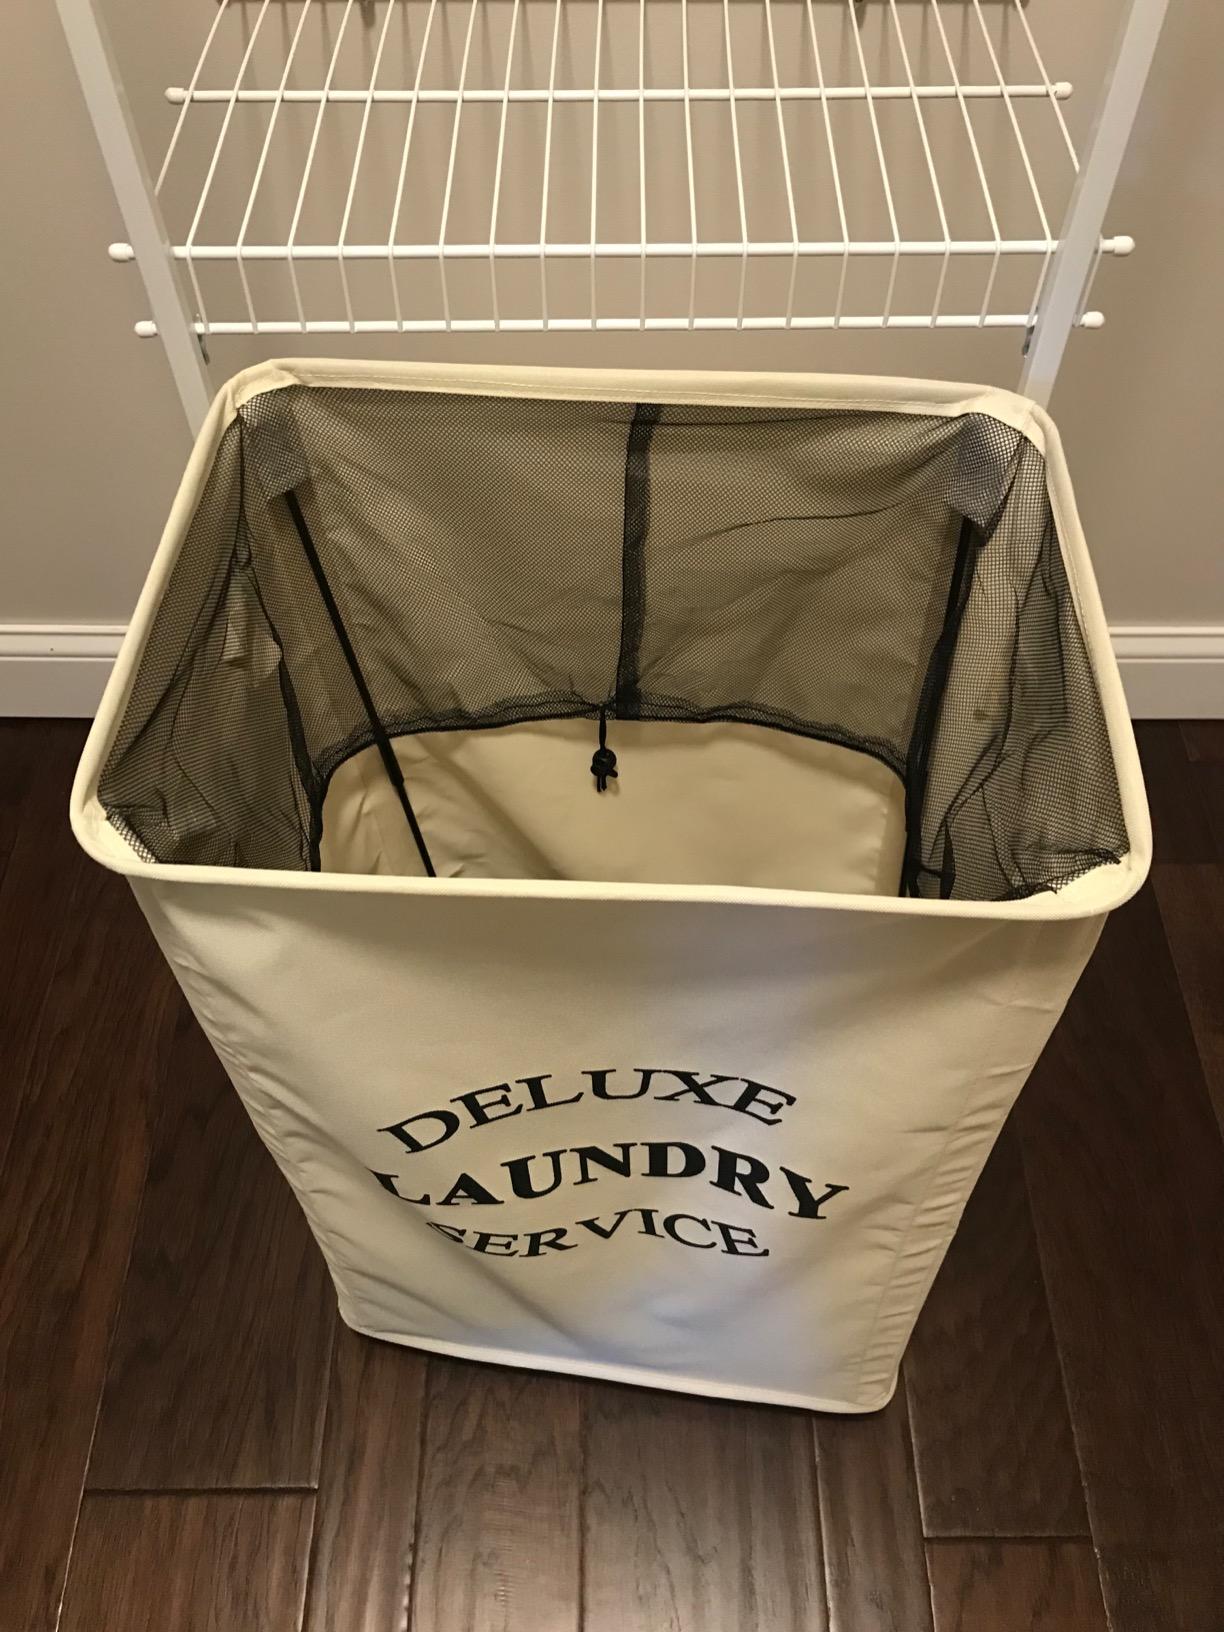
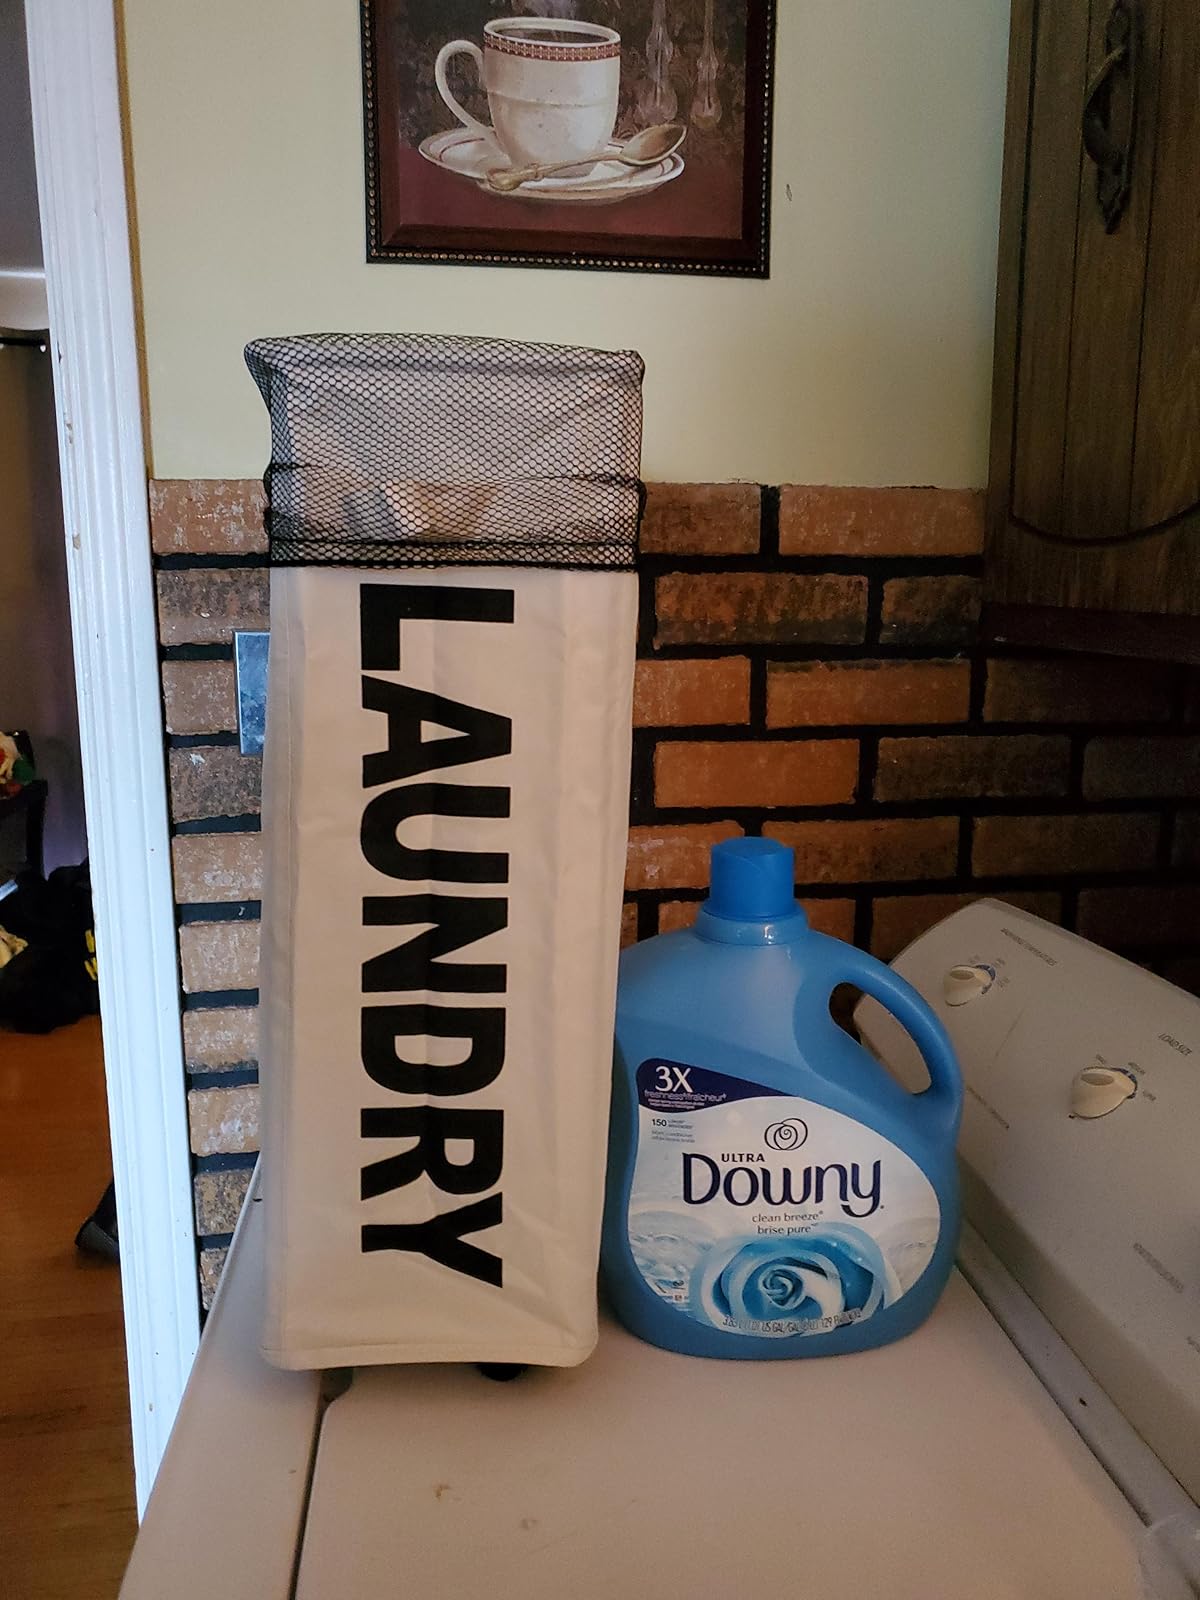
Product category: items_hamper
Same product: no